Second Battle of Gaza

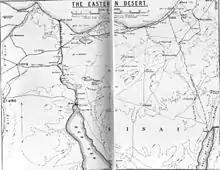
The Eastern Desert (also known as the Negev)

During the three weeks between the first two battles for Gaza, the town was quickly developed into the strongest point in a series of strongly entrenched positions extending to Hareira east of Gaza, and southeast towards Beersheba. They increased the width and depth of their front lines, developing mutually supporting localities on ideal defensive ground. The construction of these defences changed the nature of the attack to an infantry frontal attack across open ground, with mounted troops in a supporting role.